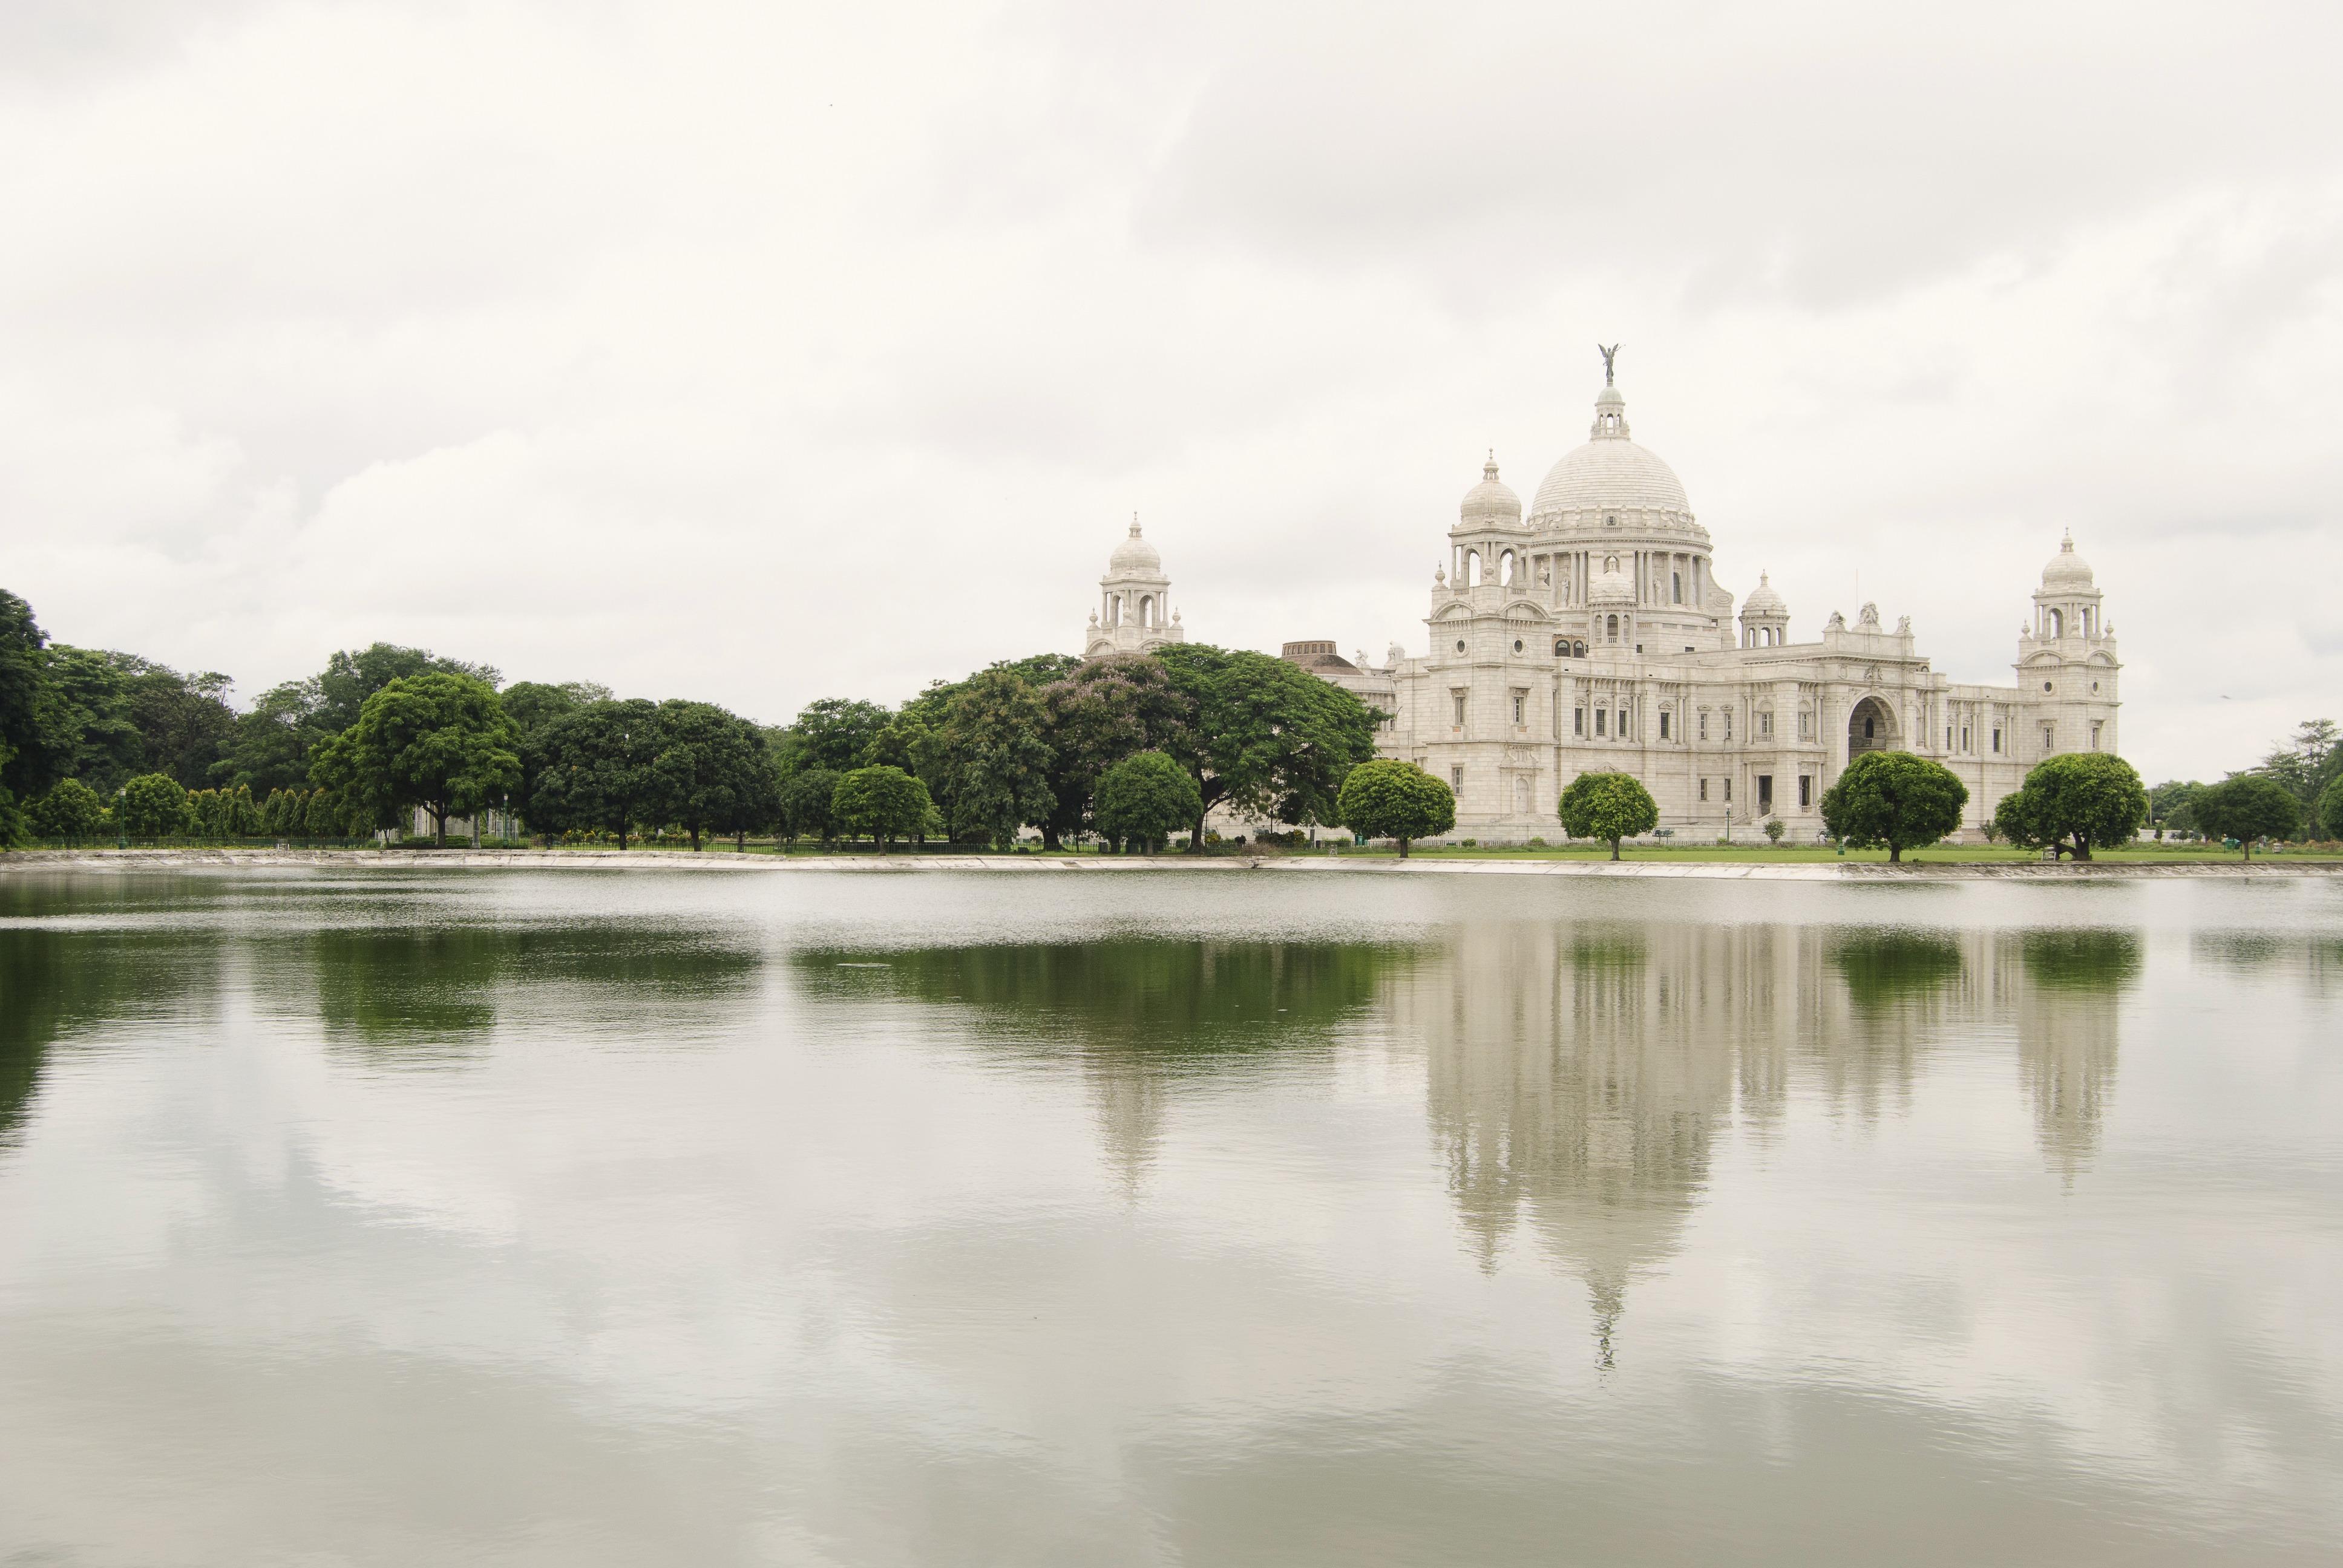
water, morning, chateau, river, monument, reflection, landmark, sightseeing, historic, place of worship, memorial, temple, british, victoria, kolkata, bengal, calcutta, atmospheric phenomenon